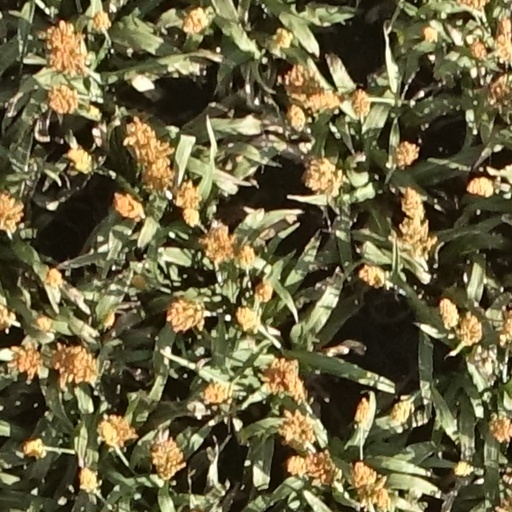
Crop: sorghum